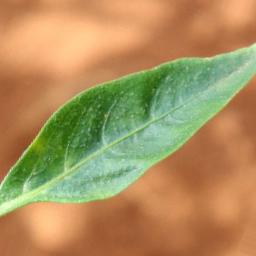
Label: healthy